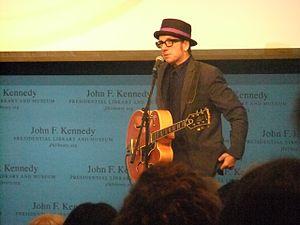
Elvis Costello est un auteur-compositeur-interprète anglais d'origine irlandaise.